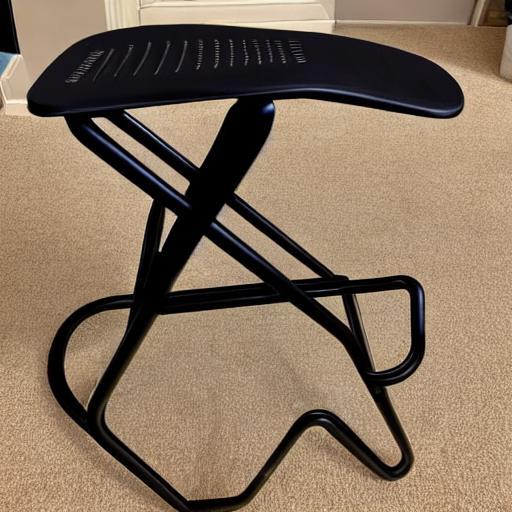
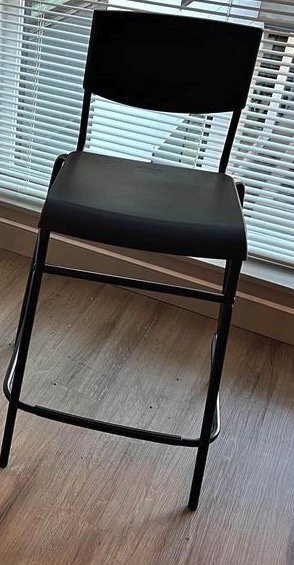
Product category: stool
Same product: no